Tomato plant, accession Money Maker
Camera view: horizontal (90 deg, fisheye); turntable rotation: 210 degrees
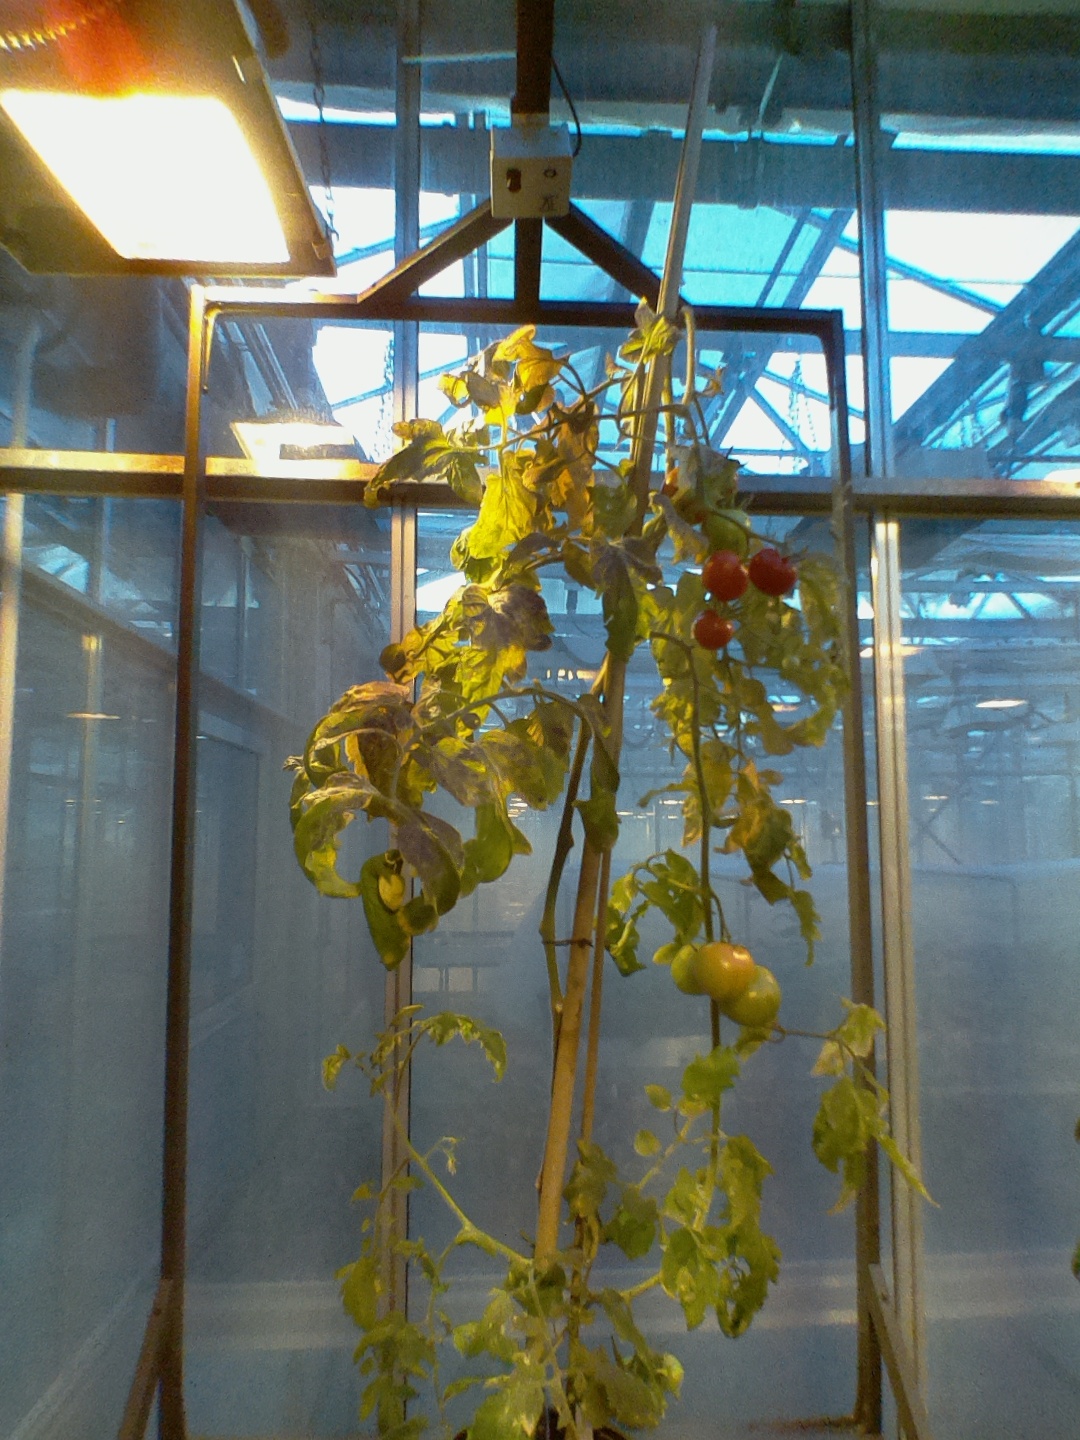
BBCH growth stage 87: 70%-80% of fruits show typical fully ripe color